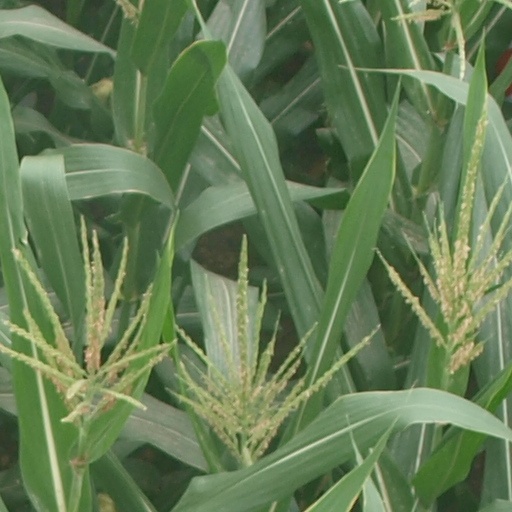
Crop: maize; corn